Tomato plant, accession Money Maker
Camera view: horizontal (90 deg, fisheye); turntable rotation: 150 degrees
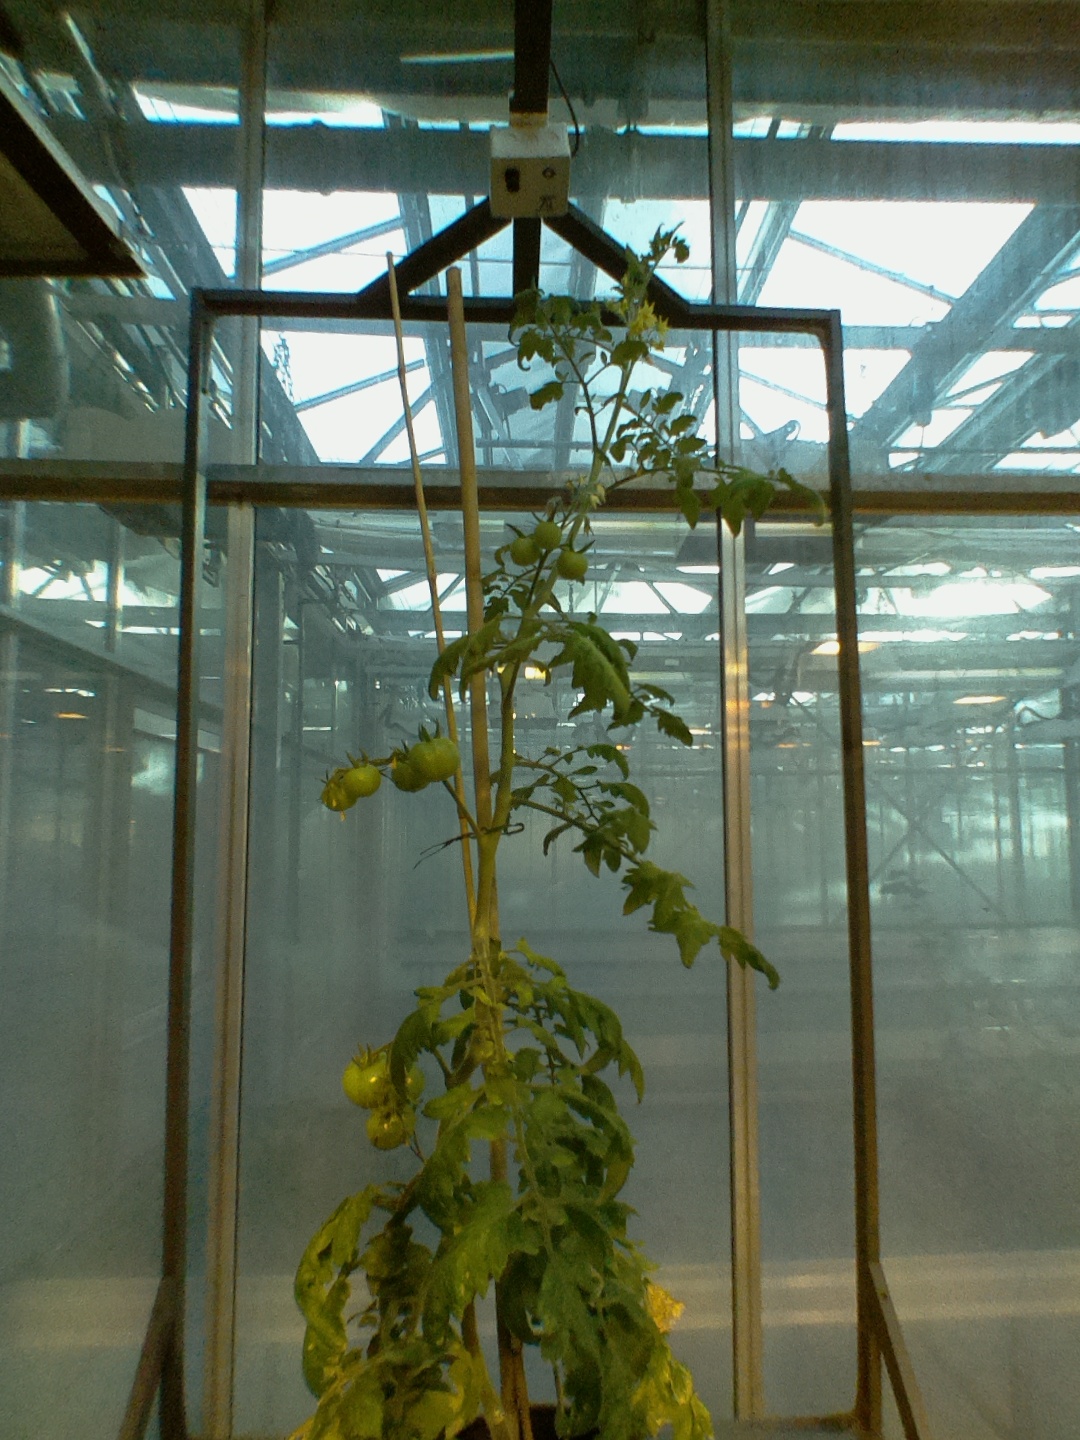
BBCH growth stage 77: 70%-80% of final fruit size